Nederlandsch-Indische Artsen School

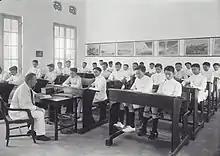
Classroom of the Netherland Indies School for Physicians (NIAS), Surabaya, Dutch East Indies, circa 1925

In 1923 the new purpose-built building was opened and the first cohort of certified graduates were sent out to begin their service. During the 1920s the institution hired a number of European-trained doctors as instructors, most famously Dr. Soetomo. In 1928 a new school of dentistry was established next door to NIAS, called "School Tot Opleiding van Indische Tandartsen" (STOVIT).